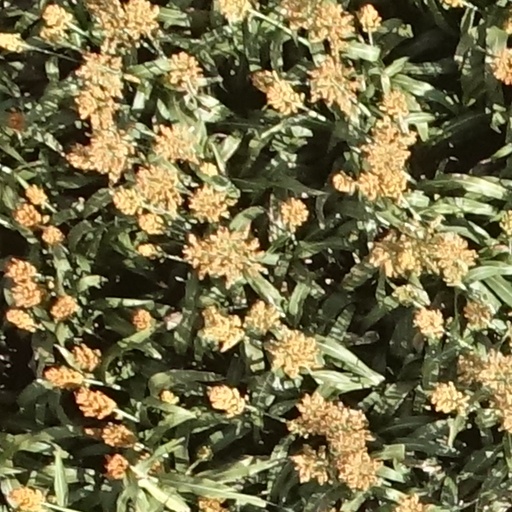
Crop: sorghum